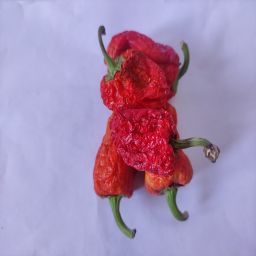
Crop: Bell Pepper
Quality: Dried